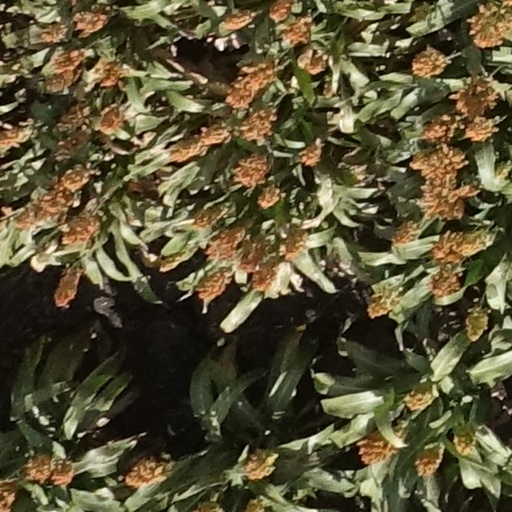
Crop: sorghum